Tito–Stalin split

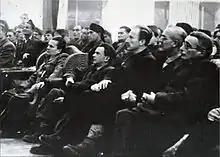
In 1943, the Yugoslav Communist leadership transformed the AVNOJ into a new Yugoslav deliberative body.

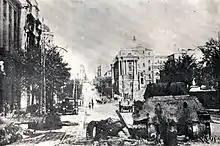
The Red Army, supported by the Yugoslav Partisans, captured Belgrade in October 1944.

In October 1941, Tito met Mihailović twice to propose a joint struggle against the Axis. Tito offered him the position of chief of staff of the Partisan forces, but Mihailović turned down the offer. By the end of the month, Mihailović concluded that the Communists were the true enemy. At first, Mihailović's Chetniks fought the Partisans and the Axis simultaneously, but within months, they began collaborating with the Axis against the Partisans. By November, the Partisans were fighting the Chetniks while sending messages to Moscow protesting Soviet propaganda praising Mihailović.